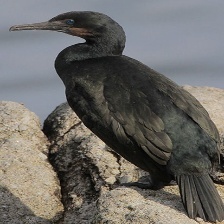
Species: BRANDT CORMARANT
Scientific name: PHALACROCORAX PENICILLATUS